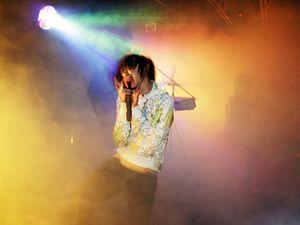
Brokencyde est un groupe de crunkcore américain, originaire d'Albuquerque, au Nouveau-Mexique. Le line-up du groupe se compose de David « Se7en » Gallegos et de Michael « Mikl » Shea, et sont musicalement l'un des groupes fondateurs du genre crunkcore.